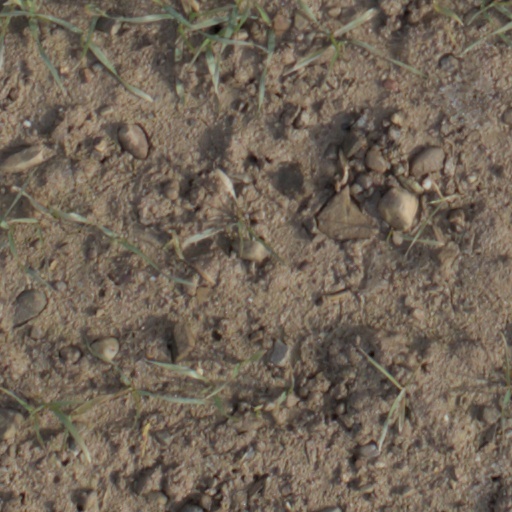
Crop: wheat